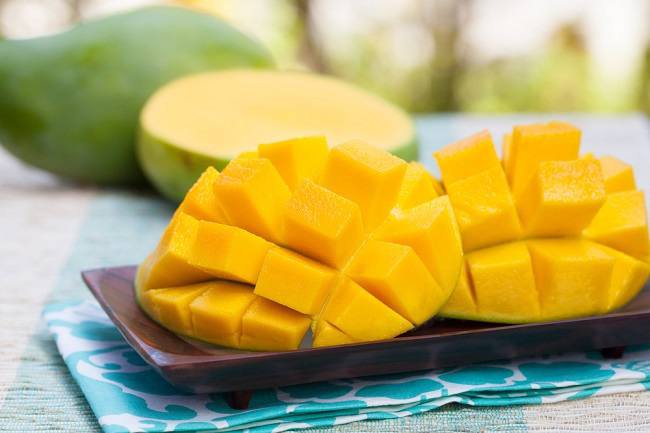
Label: Mango